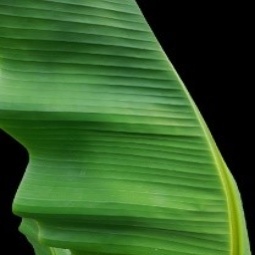
Label: Healthy